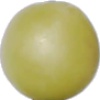
Label: Grape White 2